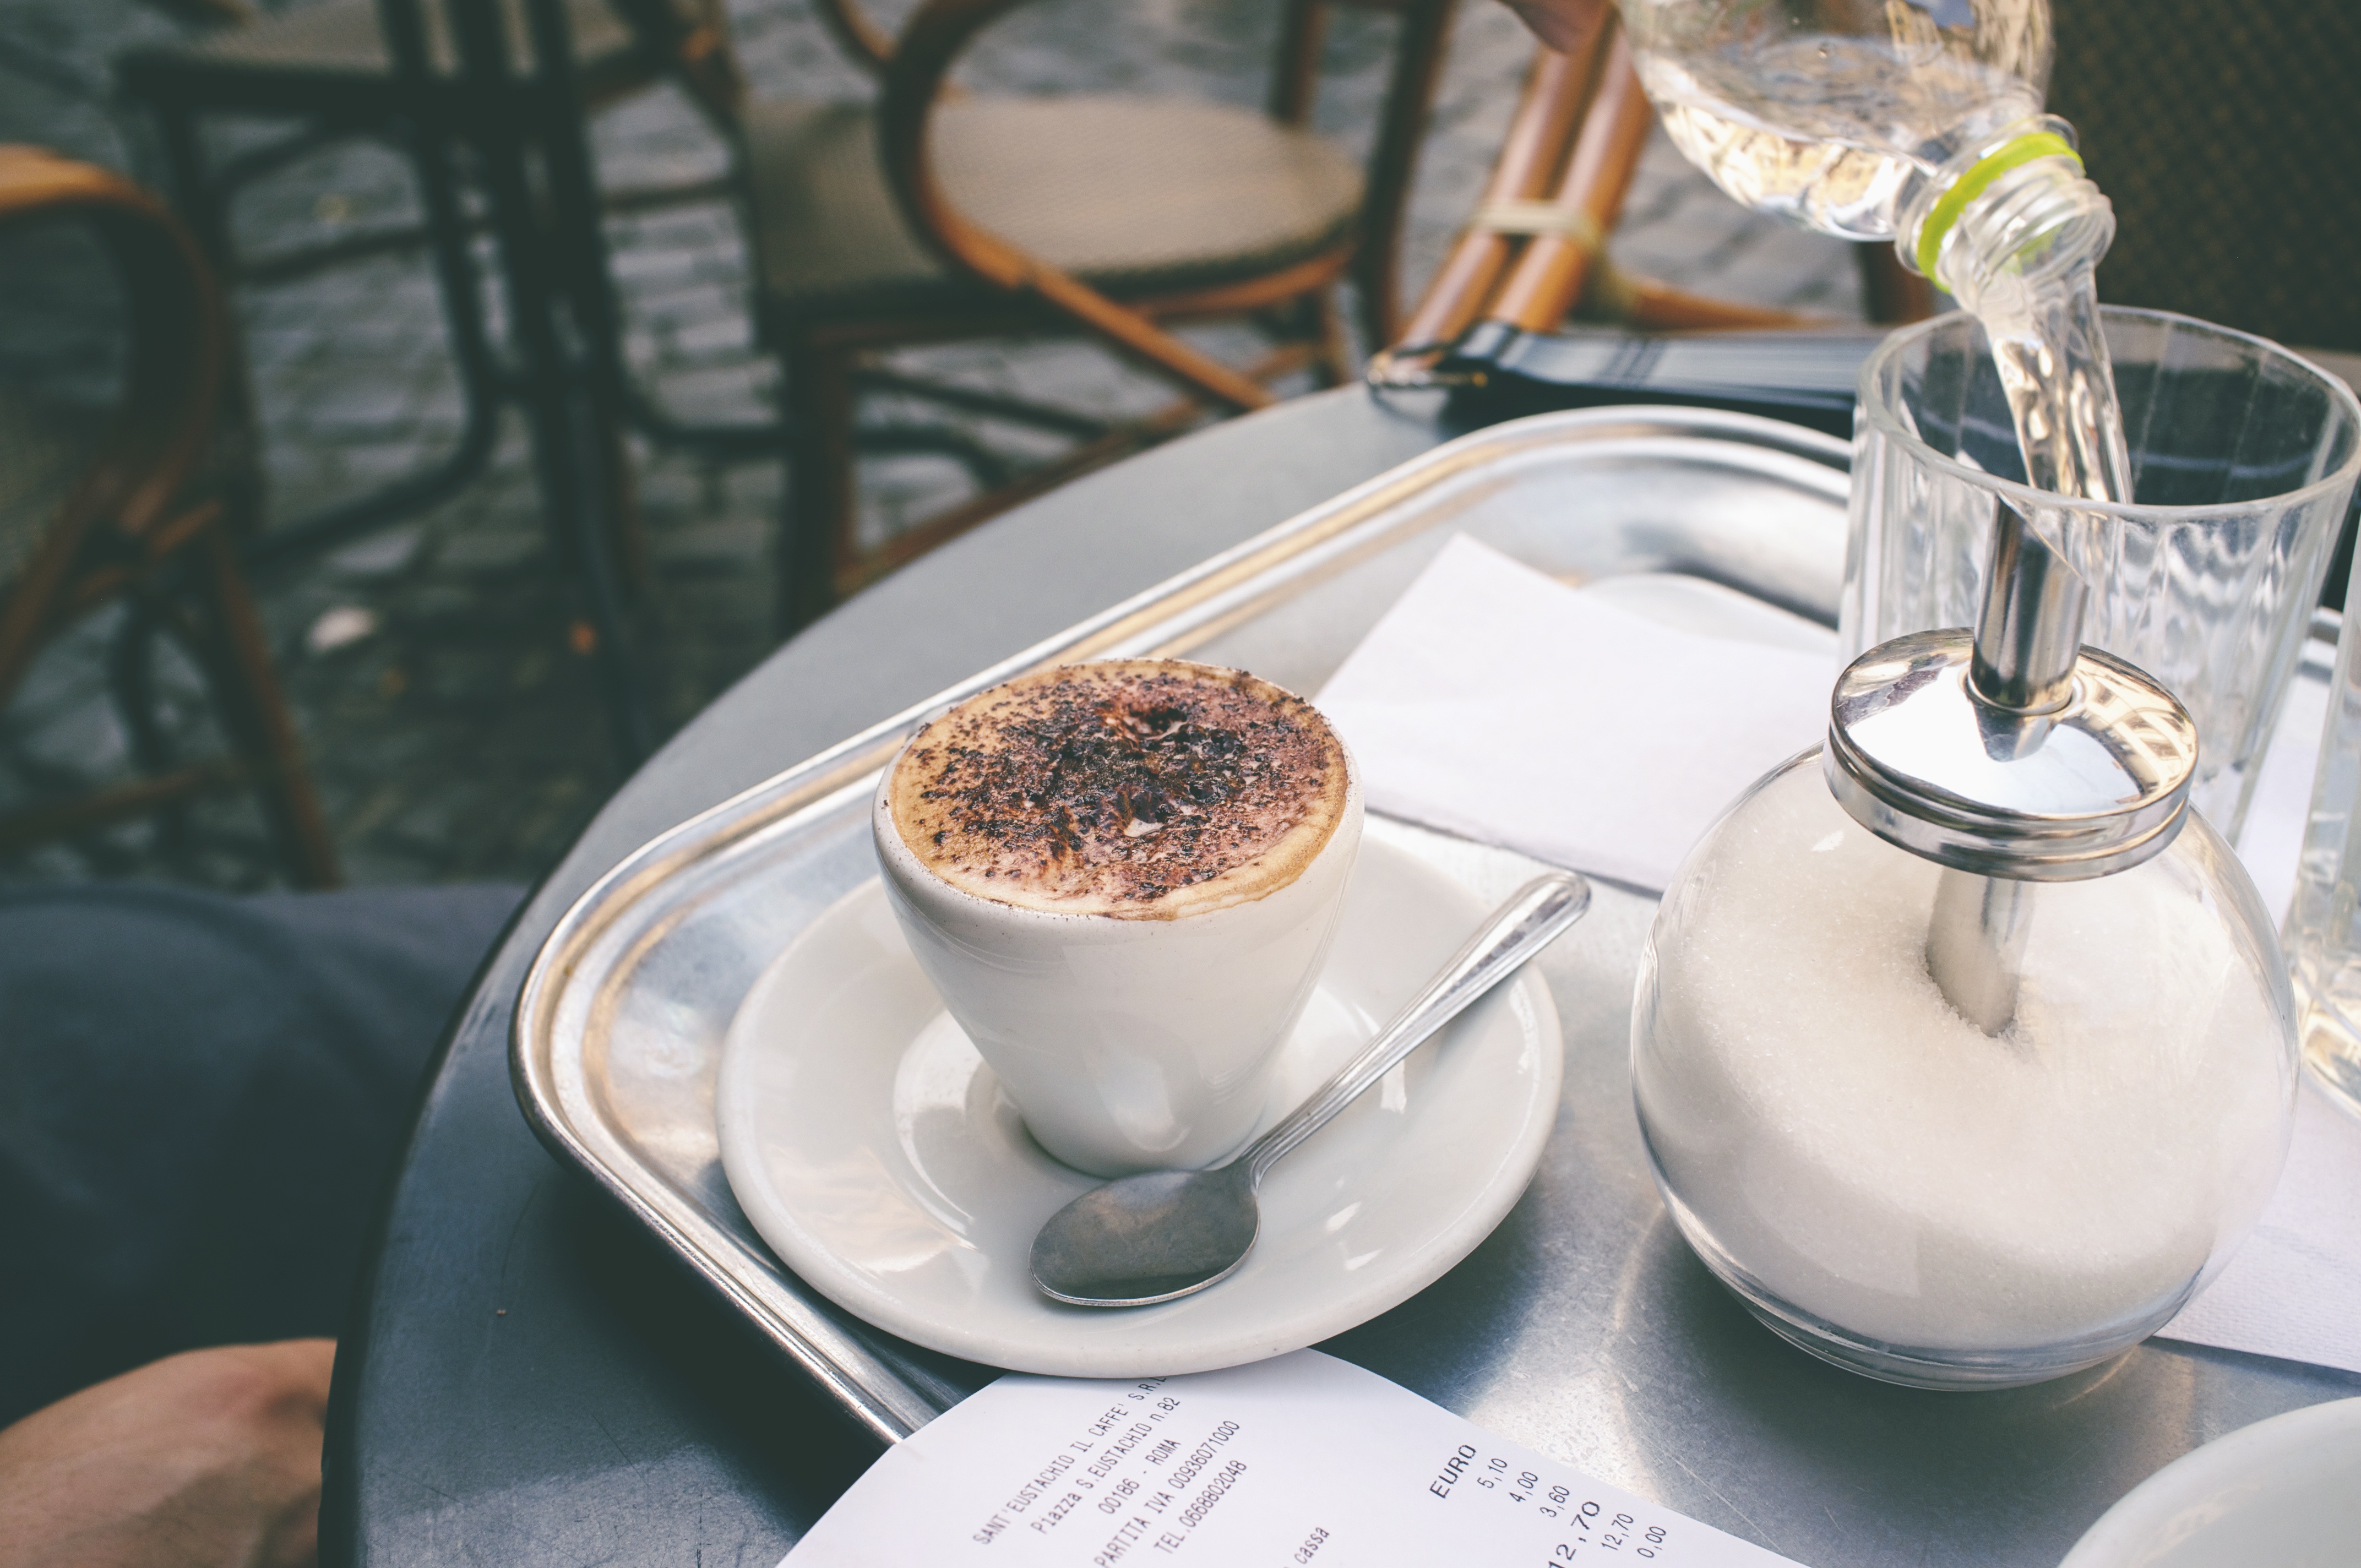
outdoor, coffee shop, coffee, restaurant, cup, meal, food, drink, breakfast, espresso, caffeine, terrace, rome, italian, brunch, coffee break, sense, macchiato